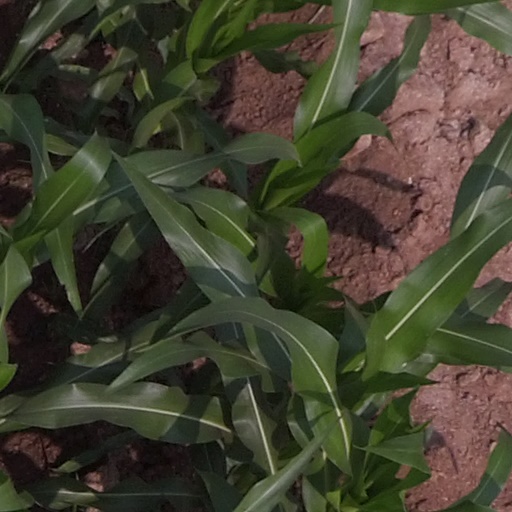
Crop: maize; corn